Alpenkorps (German Empire)

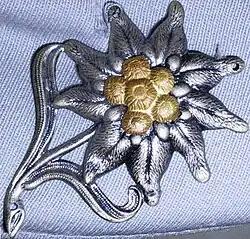
Edelweiss insignia

Although Germany and Italy were not at war until 1916, the Alpenkorps was immediately dispatched to reinforce the thinly occupied front line in the Dolomite mountains. It did not undertake offensive actions, but defended the front against repeated attacks by the Italian Alpini until Austria-Hungary was able to extract enough forces from the eastern war theatre and relocate them to the new front. The unit had an air arm, which was FFA 9, flying Pfalz Parasol aircraft. After four months, the Alpenkorps returned briefly to the Western Front, as now the Austro-Hungarian defenders were sufficient in numbers and entrenched enough to hold the front on their own. The Austro-Hungarian "Kaiserschützen" honored the men of the Alpenkorps by awarding them their unit insignia: the Edelweiss.